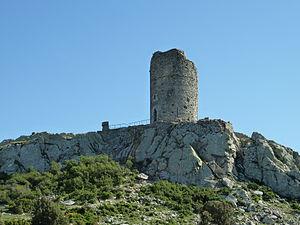
Tour de la Massane. Côté nord.
La tour de la Massane est une tour située dans le massif des Albères à Argelès-sur-Mer. Elle est située à 793 mètres d'altitude.
Cet article présente une liste de tours à signaux des Pyrénées-Orientales.